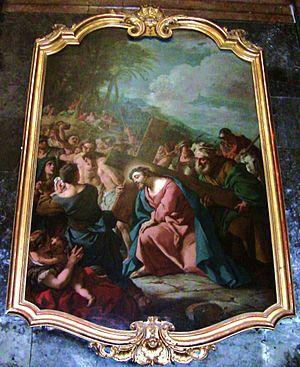
Le Le portement de Croix par Jean-François de Troy, 1751.
Le Portement de croix ou Montée au calvaire est un épisode de la vie de Jésus-Christ se déroulant durant la Passion et qui rapporté par les Évangiles synoptiques. Condamné à mort, Jésus doit porter sa croix pendant la montée au Golgotha où il est ensuite crucifié. Cette scène est souvent représentée dans l'art religieux : chaque église catholique a son chemin de croix ; peintres, sculpteurs, tapissiers, fabricants de vitraux, etc. ont souvent été inspirés par cette thématique. Certains moments particuliers de cette Montée au calvaire comme l'aide apportée par Simon de Cyrène ou le moment où sainte Véronique essuie le visage du Christ sont fréquemment représentés également.
La cathédrale Saint-Jean est une église, basilique et cathédrale carolingienne franc-comtoise à Besançon, construite dès le IIIᵉ siècle puis reconstruite plusieurs fois, notamment au IXᵉ siècle et au XIᵉ siècle ; elle comprend des parties romanes, gothiques et baroques. L'édifice est l'un des rares en France à comprendre deux chœurs opposés ; il recèle une trentaine de tableaux classés aux monuments historiques, une horloge astronomique considérée comme un chef-d'œuvre du genre, ainsi que « la Rose de Saint-Jean », un autel circulaire datant du XIᵉ siècle et entièrement réalisé dans du marbre blanc.
La cathédrale Saint-Jean de Besançon recèle au total 35 toiles classées monuments historiques au sein même de l'édifice, dont des chefs-d'œuvre des artistes Fra Bartolomeo, Jean-François de Troy, Charles-Joseph Natoire ou encore Charles André van Loo. La majorité des œuvres fut exécutée au cours du XVIIᵉ siècle, bien que certaines aient été réalisées aux XVIIIᵉ et XIXᵉ siècles. Les plus grandes toiles sont accrochées dans l'abside du Saint-Suaire ainsi que dans la chapelle dite du Sacré-Cœur, mais d'autres œuvres sont également entreposées dans des salles non-ouvertes à la visite, rendant impossible leur contemplation. Actuellement, la cathédrale Saint-Jean est, à Besançon, l'édifice qui conserve le plus grand nombre de toiles après le musée des beaux-arts et d'archéologie et loin devant l'église Sainte-Madeleine ou encore l'observatoire de la ville.